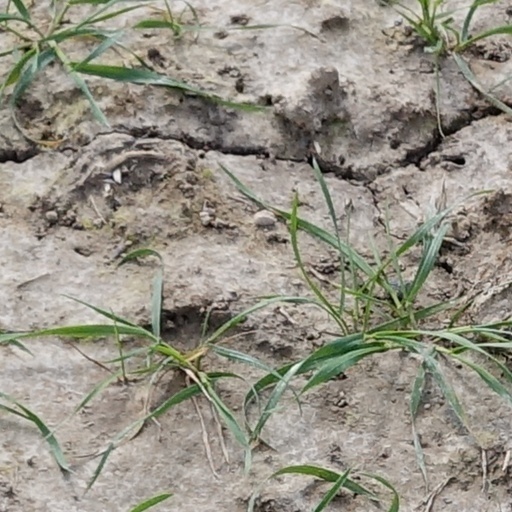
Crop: wheat